Rideau Club

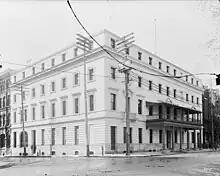
The clubhouse at 84 Wellington

The club building, located for years across the street from the Parliament Buildings, burned down in October 1979. The club is now located on the top floor of a downtown office tower on Bank Street. At the time of the fire, the Government of Canada was attempting to expropriate the club's property to serve as part of a future U.S. embassy.